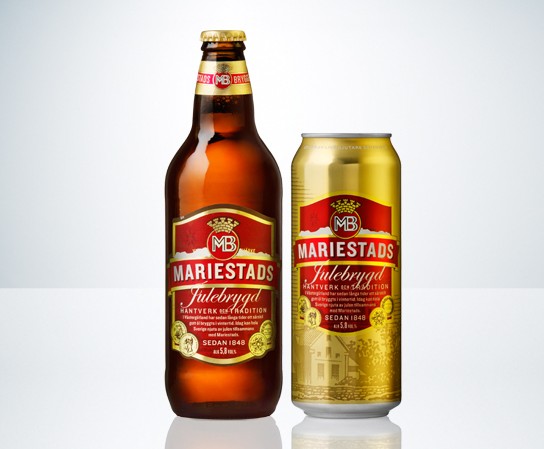
Label: metal